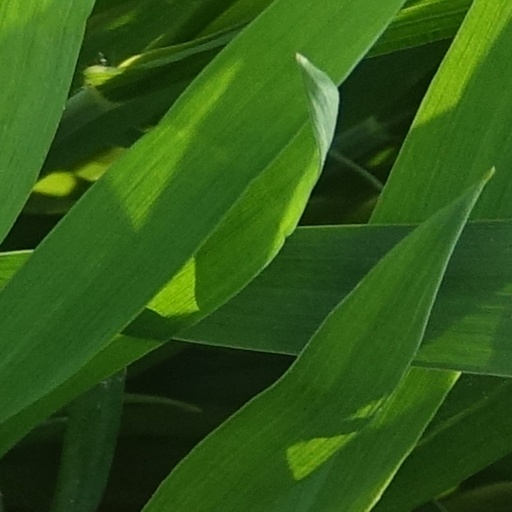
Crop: wheat